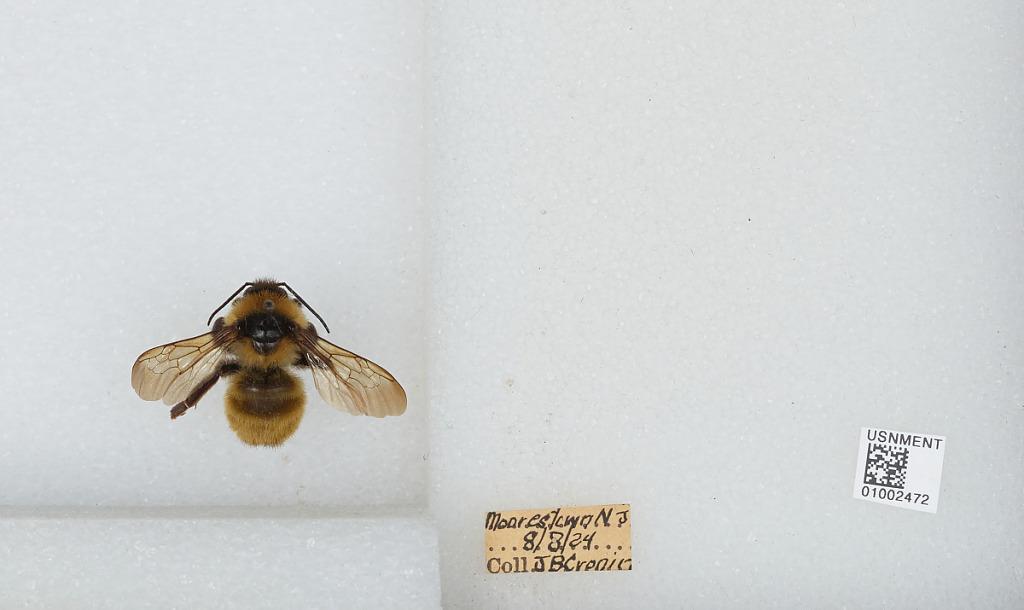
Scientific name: Bombus (Fervidobombus) fervidus fervidus (Fabricius)
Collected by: J. Cronin
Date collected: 1924-8-8
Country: United States
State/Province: New Jersey
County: Burlington
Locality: Moorestown
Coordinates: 39.9769, -74.945